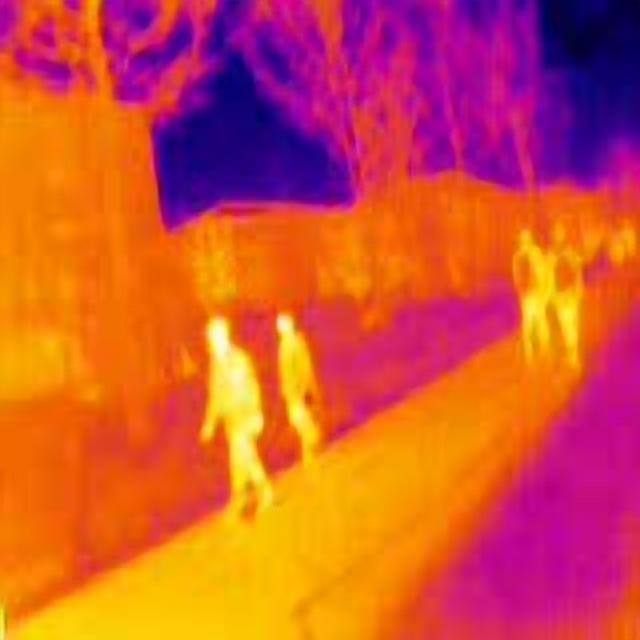
Detected objects:
label: person
label: person
label: person
label: person